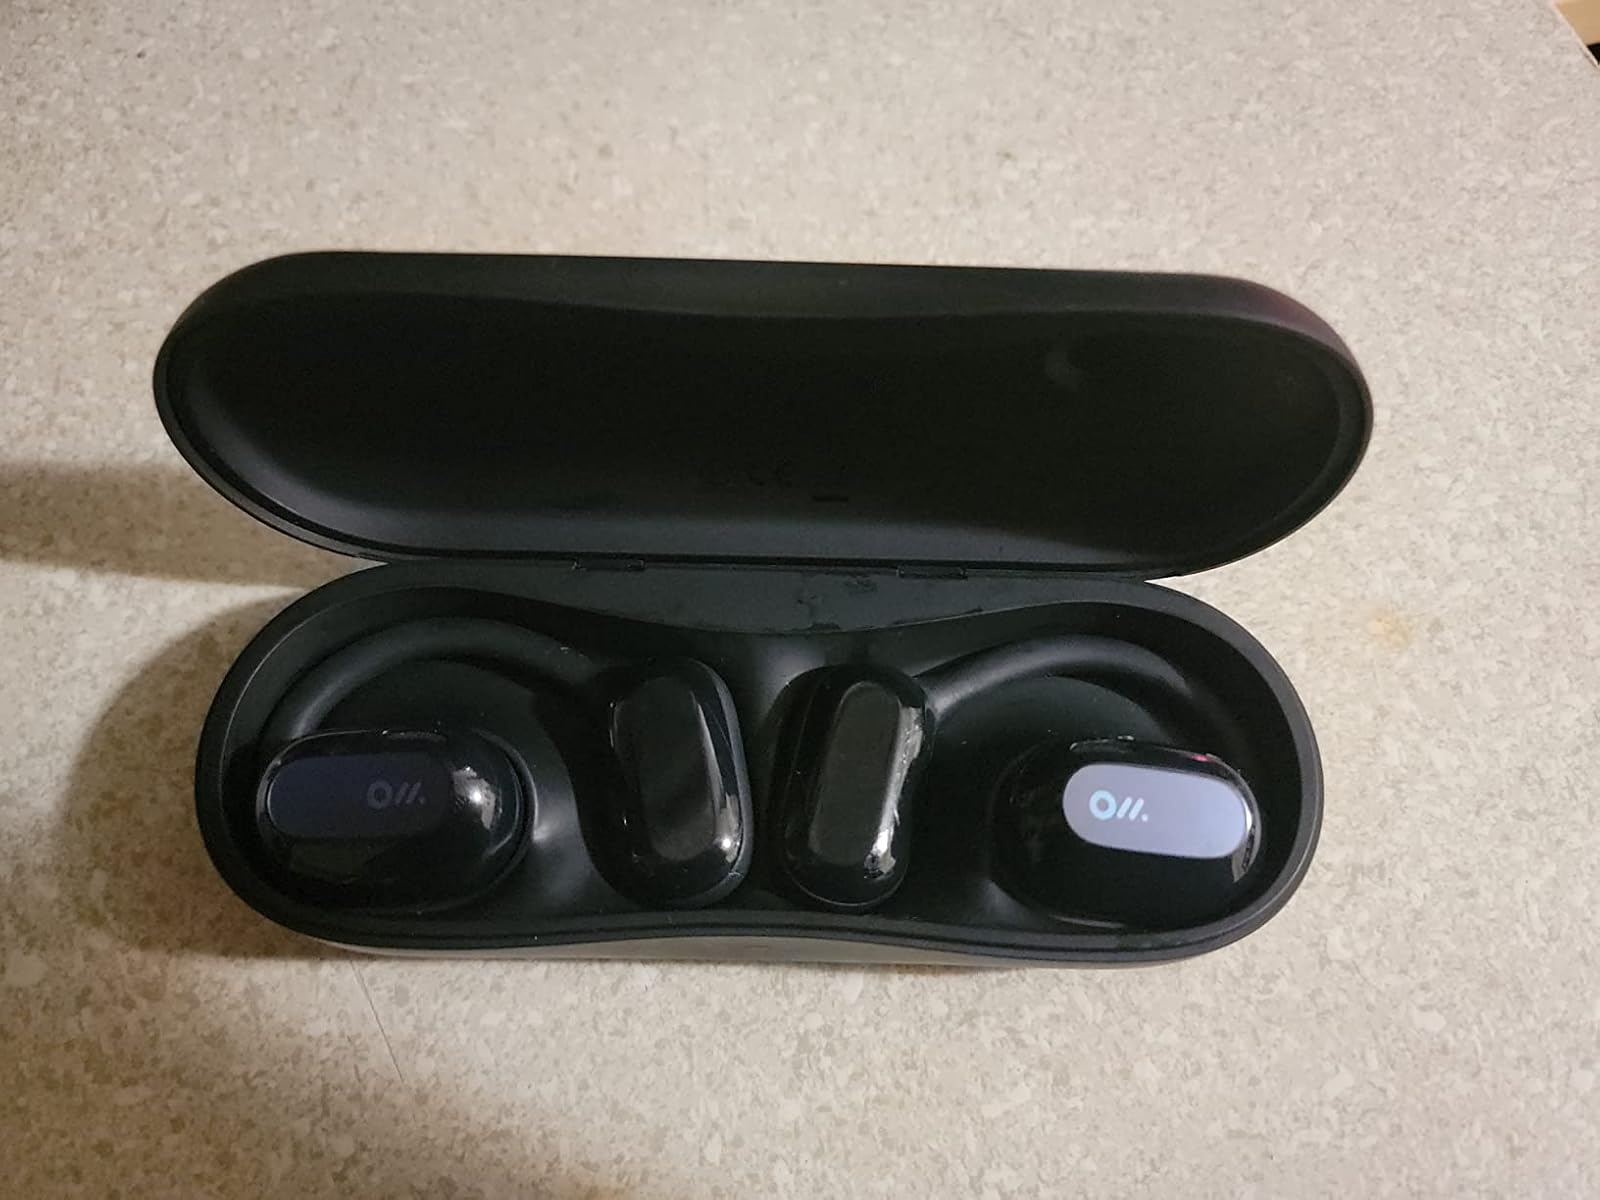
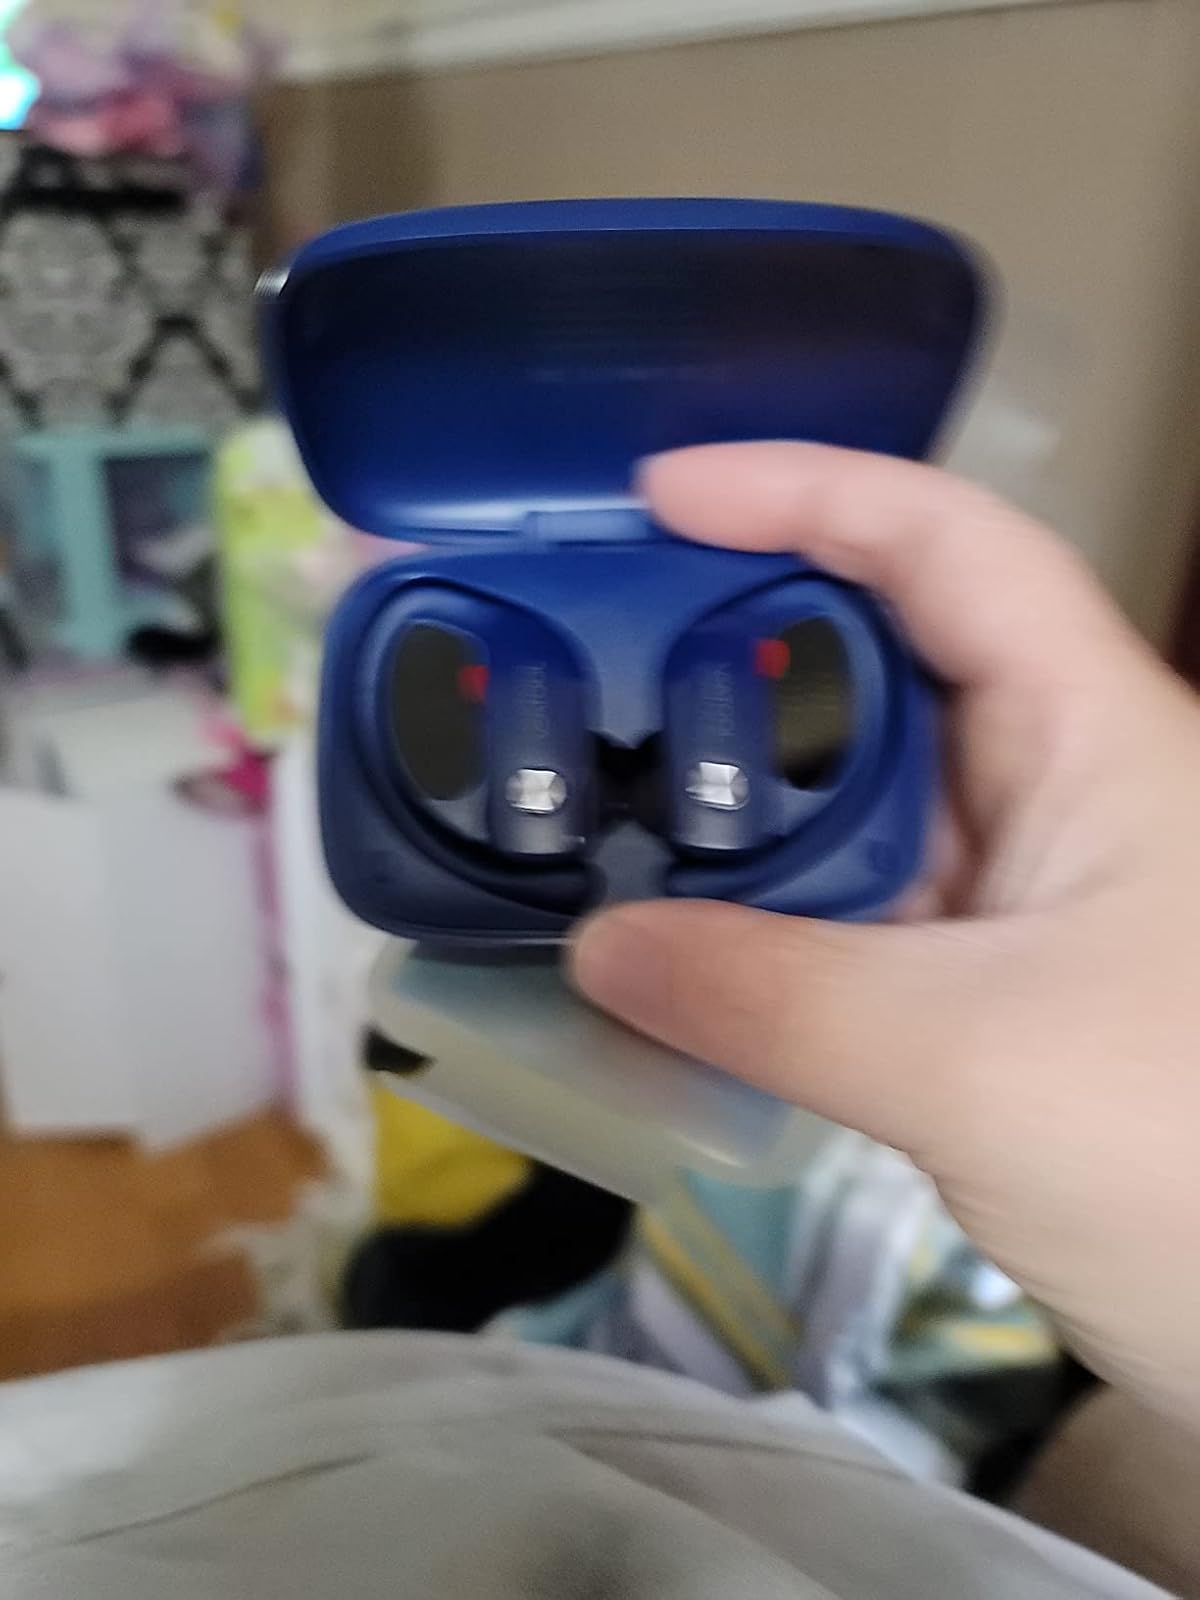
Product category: earbuds
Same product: no